Towers Drug Company Building

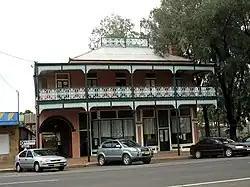

Towers Drug Company Building is a heritage-listed commercial building and former medical centre and residence at 45 Mitchell Street, Bourke, Bourke Shire, New South Wales, Australia. It was built from 1889 to 1890. It was added to the New South Wales State Heritage Register on 2 April 1999.